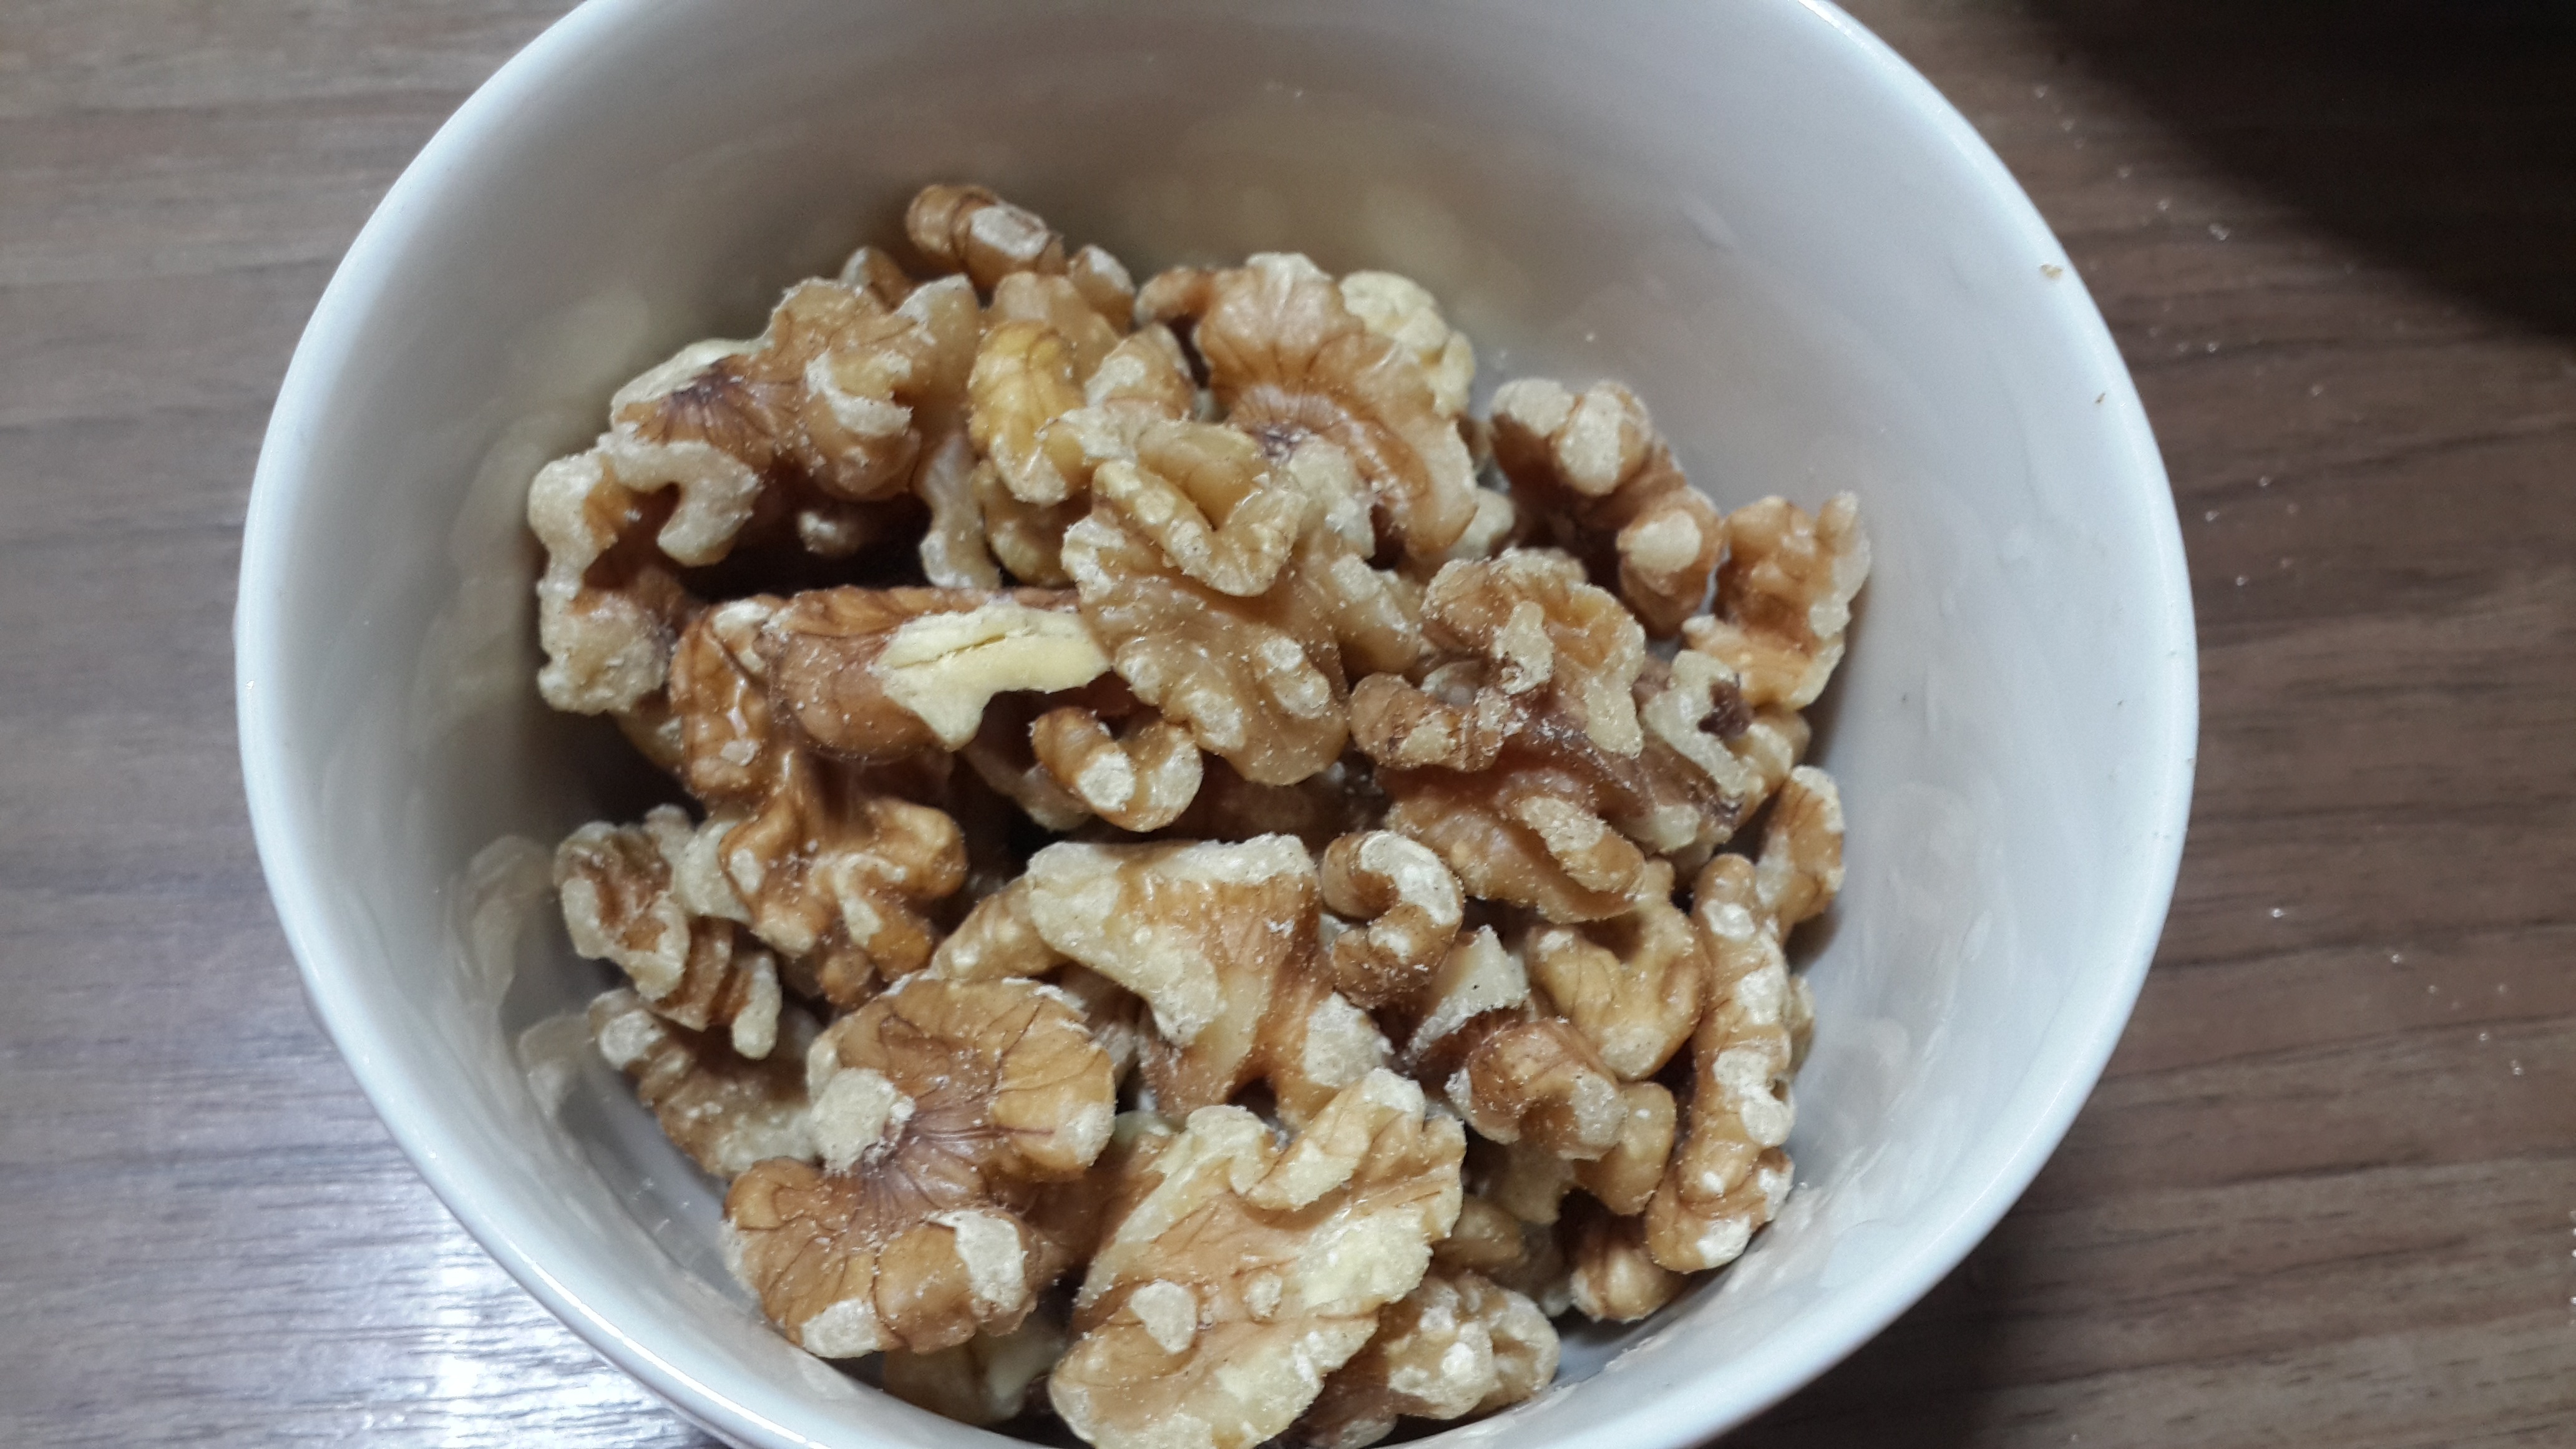
dish, meal, food, produce, nut, breakfast, cuisine, cereal, walnut, vegetarian food, breakfast cereal, cooking ingredients, grass family, snack food, nuts seeds